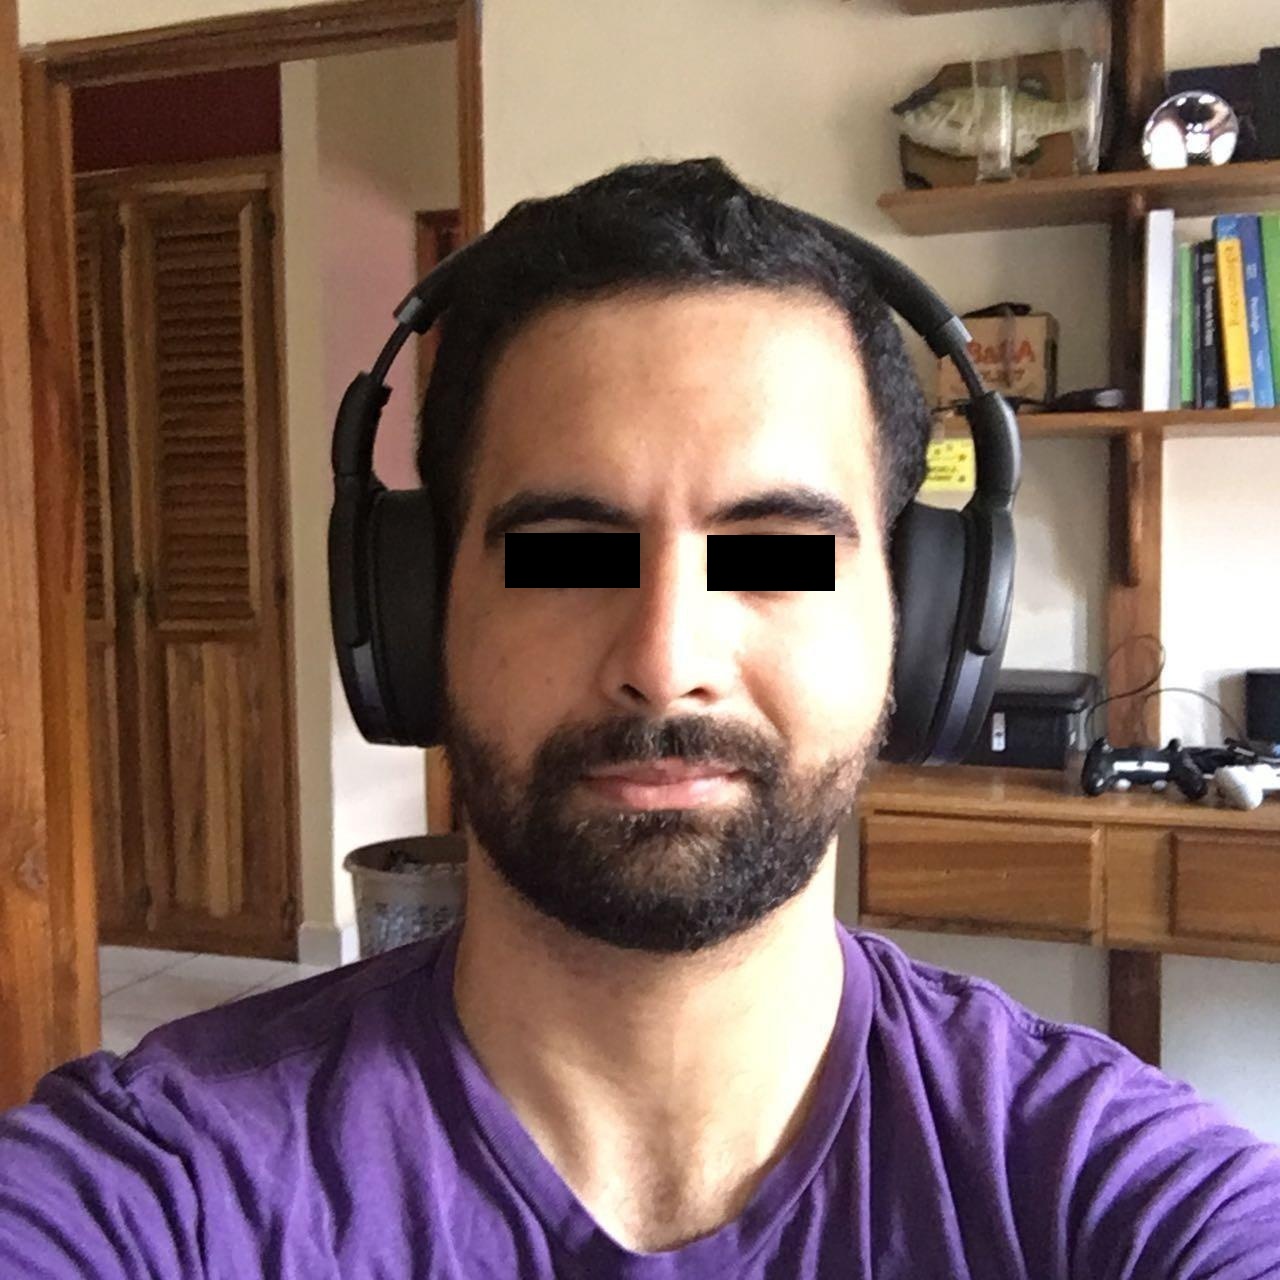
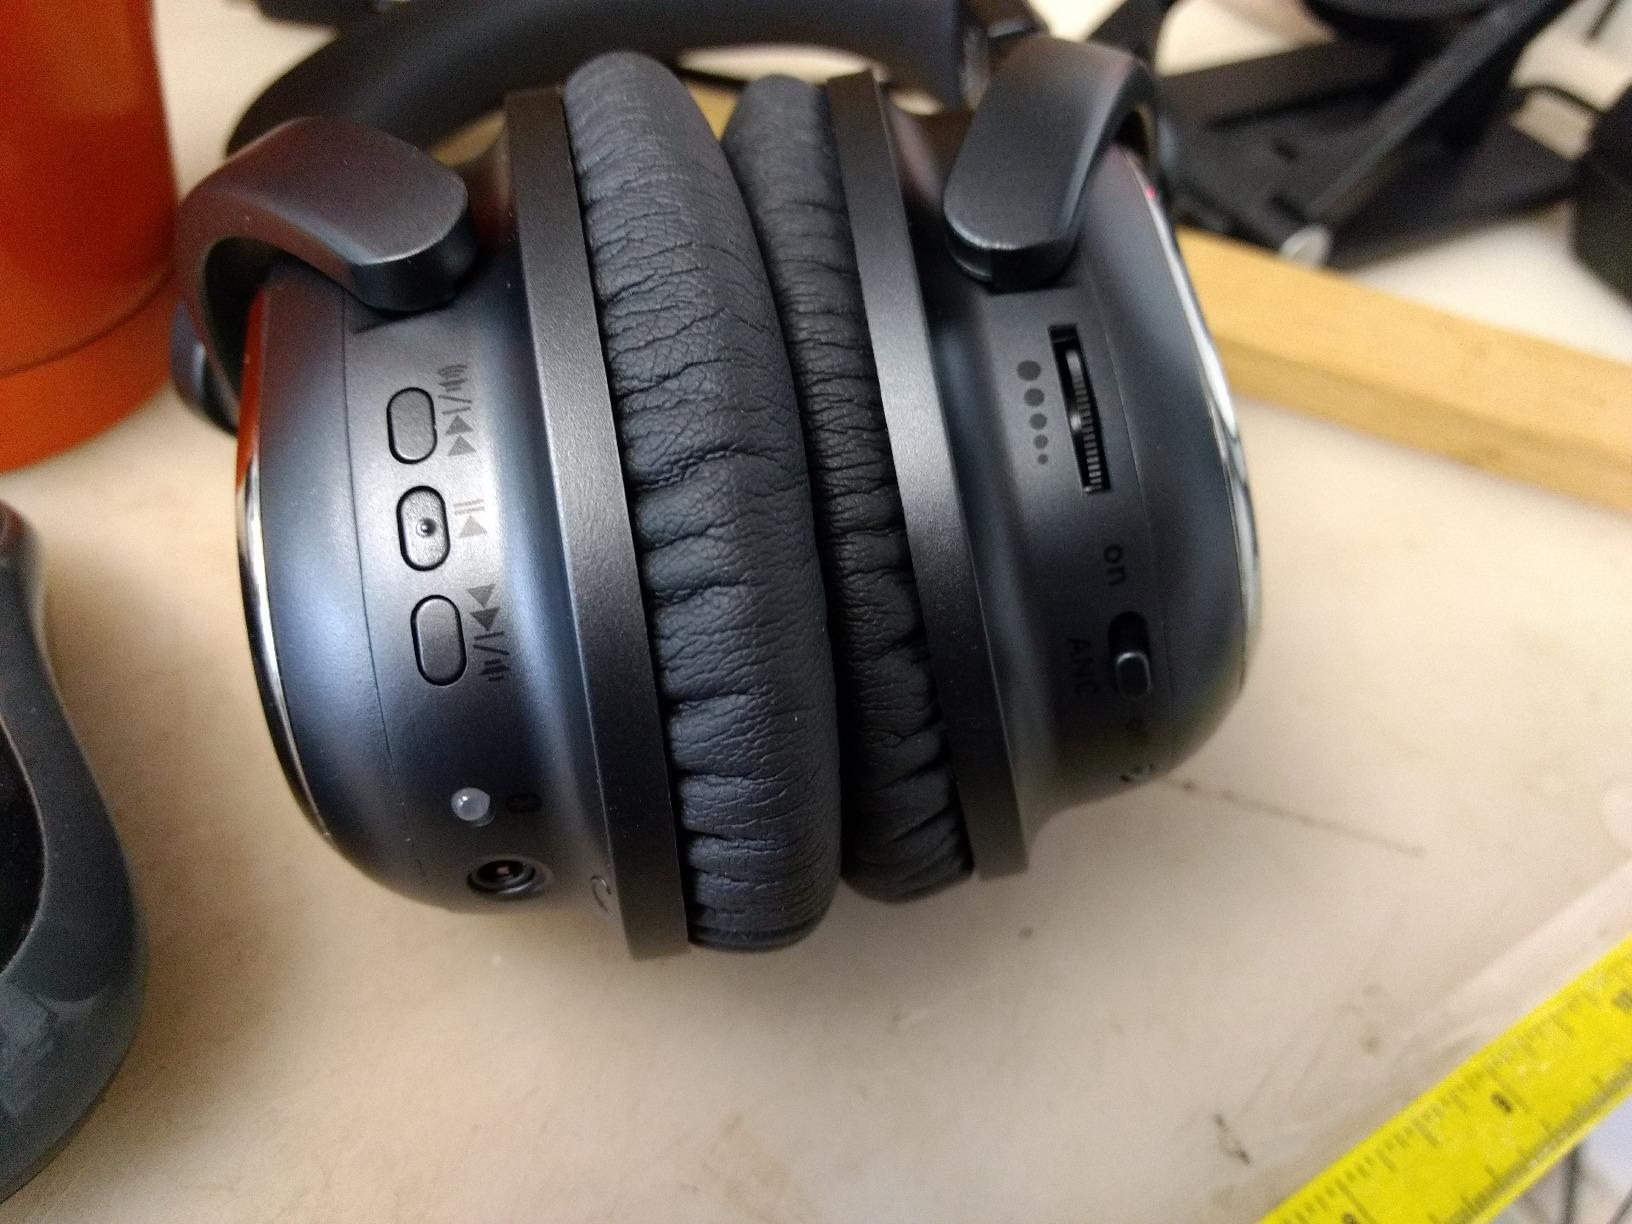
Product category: headphones
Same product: no